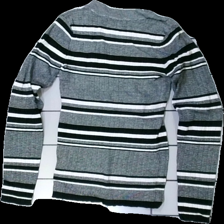
View: back
Type: Top
Category: Ladies
Brand: Gina Tricot
Colors: Black, White, Grey
Material: 50% nylone 50% viscose
Pattern: Striped
Cut: Regular, Turtle neck
Size: XS
Season: All
Damage location: bottom center
Price range: 50-100
Recommended usage: Reuse
Description: randig långärmad tröja med hög krage